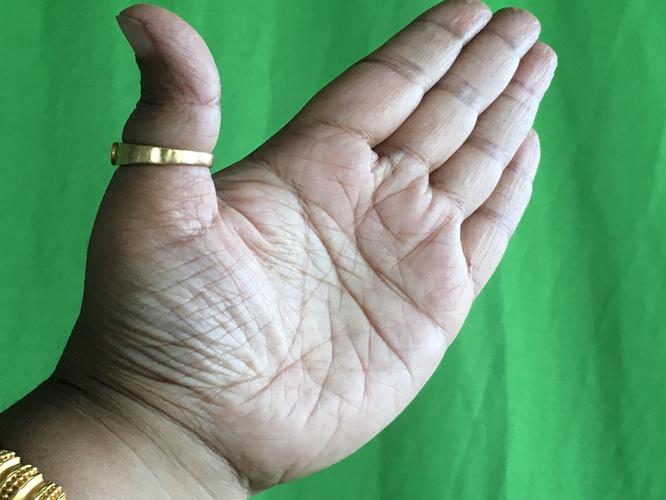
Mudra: Ardhachandran
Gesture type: single_hand